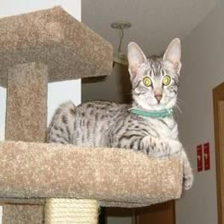
Species: cat
Breed: Egyptian Mau